The News Virginian

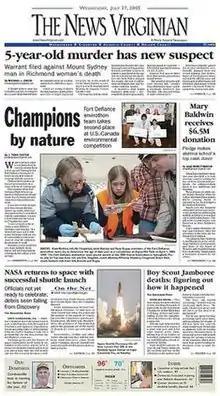
Front page on July 27, 2005

The News Virginian is a newspaper owned by Lee Enterprises. The paper serves residents in the cities of Waynesboro and Staunton, Virginia, as well as Augusta and Nelson counties.